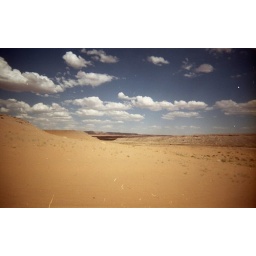
img154 Painted Desert, yellow sand and mesas in the distance